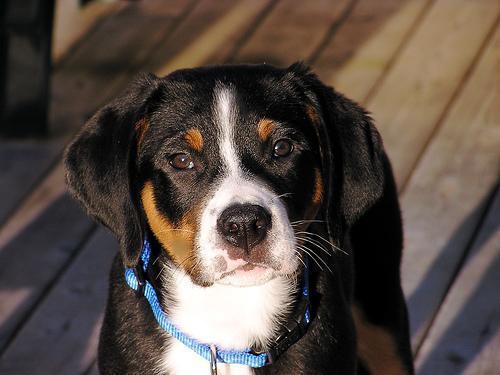
Greater_Swiss_Mountain_dog